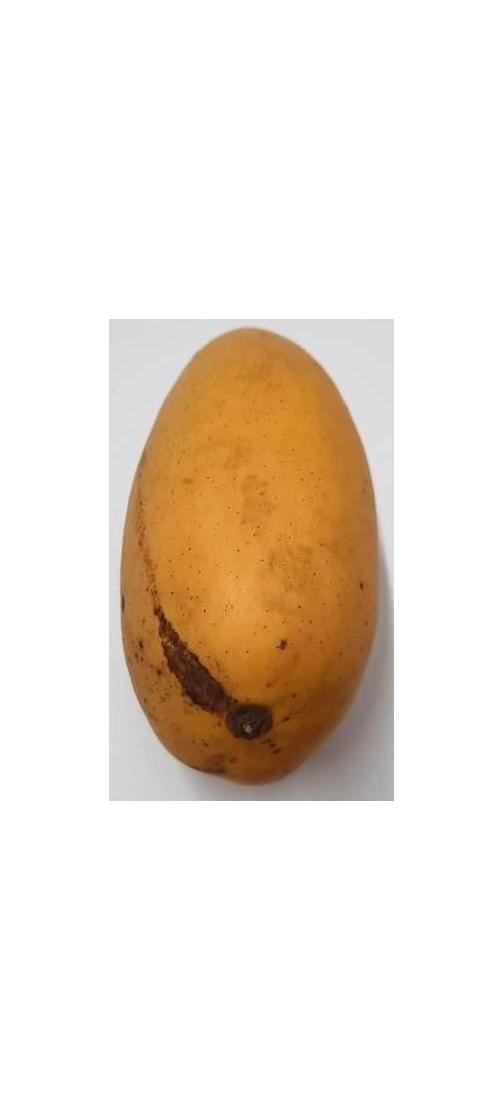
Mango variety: Katimon